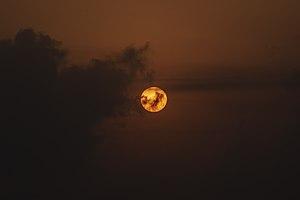
Sorkh Roud est une commune du nord de l'Iran dans la province de Mazandéran. Italiano: Sorkhrūd è una città della shahrestān di Mahmudabad, circoscrizione di Sorkhrud, nella provincia del Mazandaran in Iran.